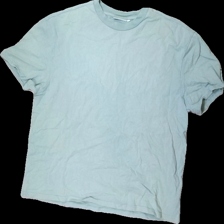
View: front
Type: T-shirt
Category: Unisex
Brand: Not in the list
Brand text on label: Weekday
Colors: Green
Material: 100% cotton
Cut: Regular, C-collar
Size: L
Season: All
Price range: 50-100
Recommended usage: Reuse